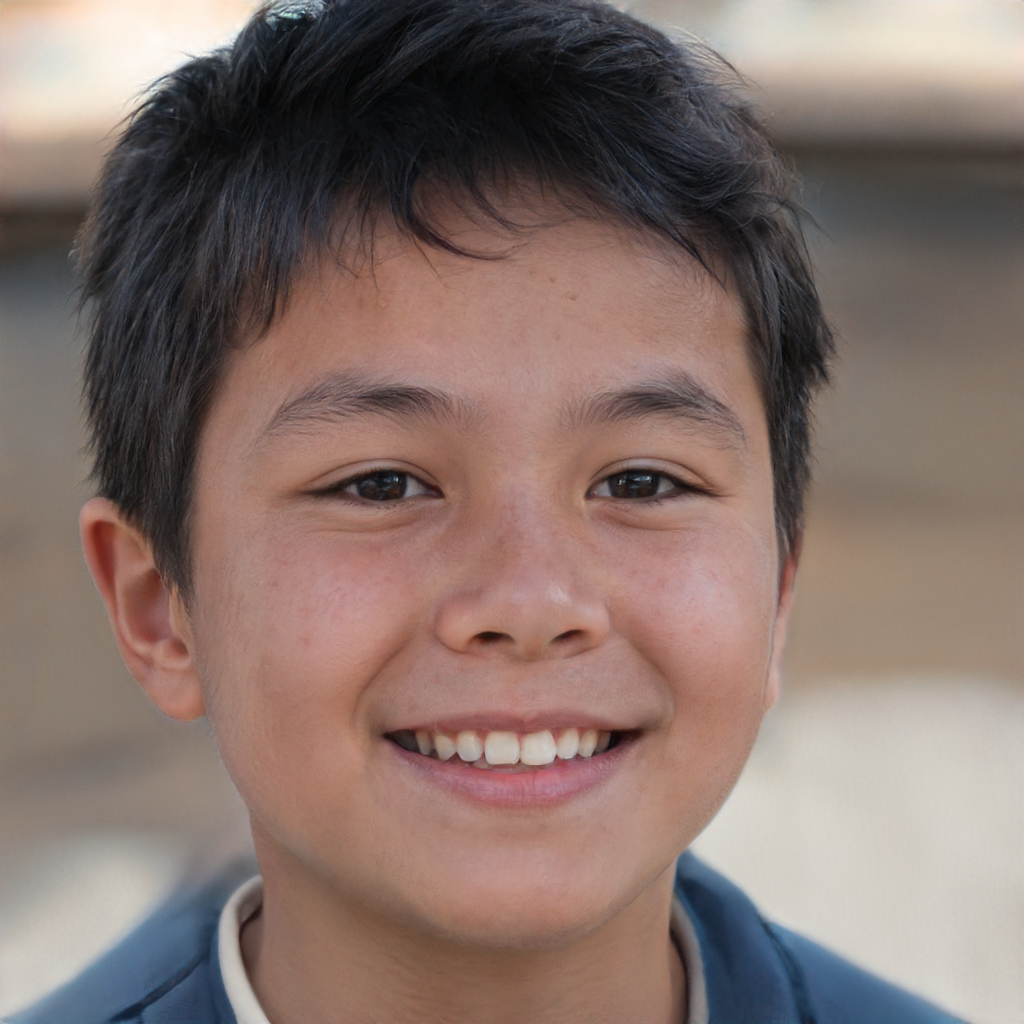
Label: Colored